E. W. Ziebarth

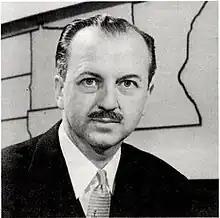
E. W. Ziebarth, c. 1950s

E. W. ("Easy") Ziebarth (October 4, 1910 – February 27, 2001) was an American radio broadcaster, professor and administrator at the University of Minnesota. Born in 1910 in Columbus, Wisconsin, Ziebarth attended the University of Wisconsin–Madison for his undergraduate and master's degrees before coming to the University of Minnesota to begin his doctoral studies in speech and communication in 1937. Ziebarth would remain at the University of Minnesota as a professor of speech for over 40 years. He also served as the dean of the College of Liberal Arts from 1963 to 1973 and as interim university president in 1974 after the departure of Malcolm Moos.